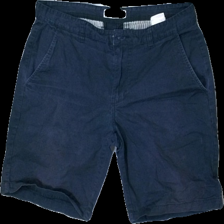
View: front
Type: Shorts
Category: Men
Brand: Lager 157
Colors: Blue
Material: 100% Cotton
Cut: Regular
Season: All
Price range: <50
Recommended usage: Recycle
Description: blue shorts
Comment: washed out